Morgan R. Wise

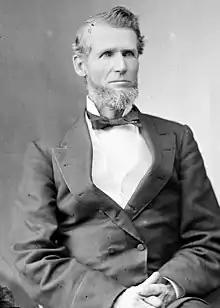
Morgan Ringland Wise

Morgan Ringland Wise (June 7, 1825 – April 13, 1903) was a member of the 46th and 47th Congress of the United States.